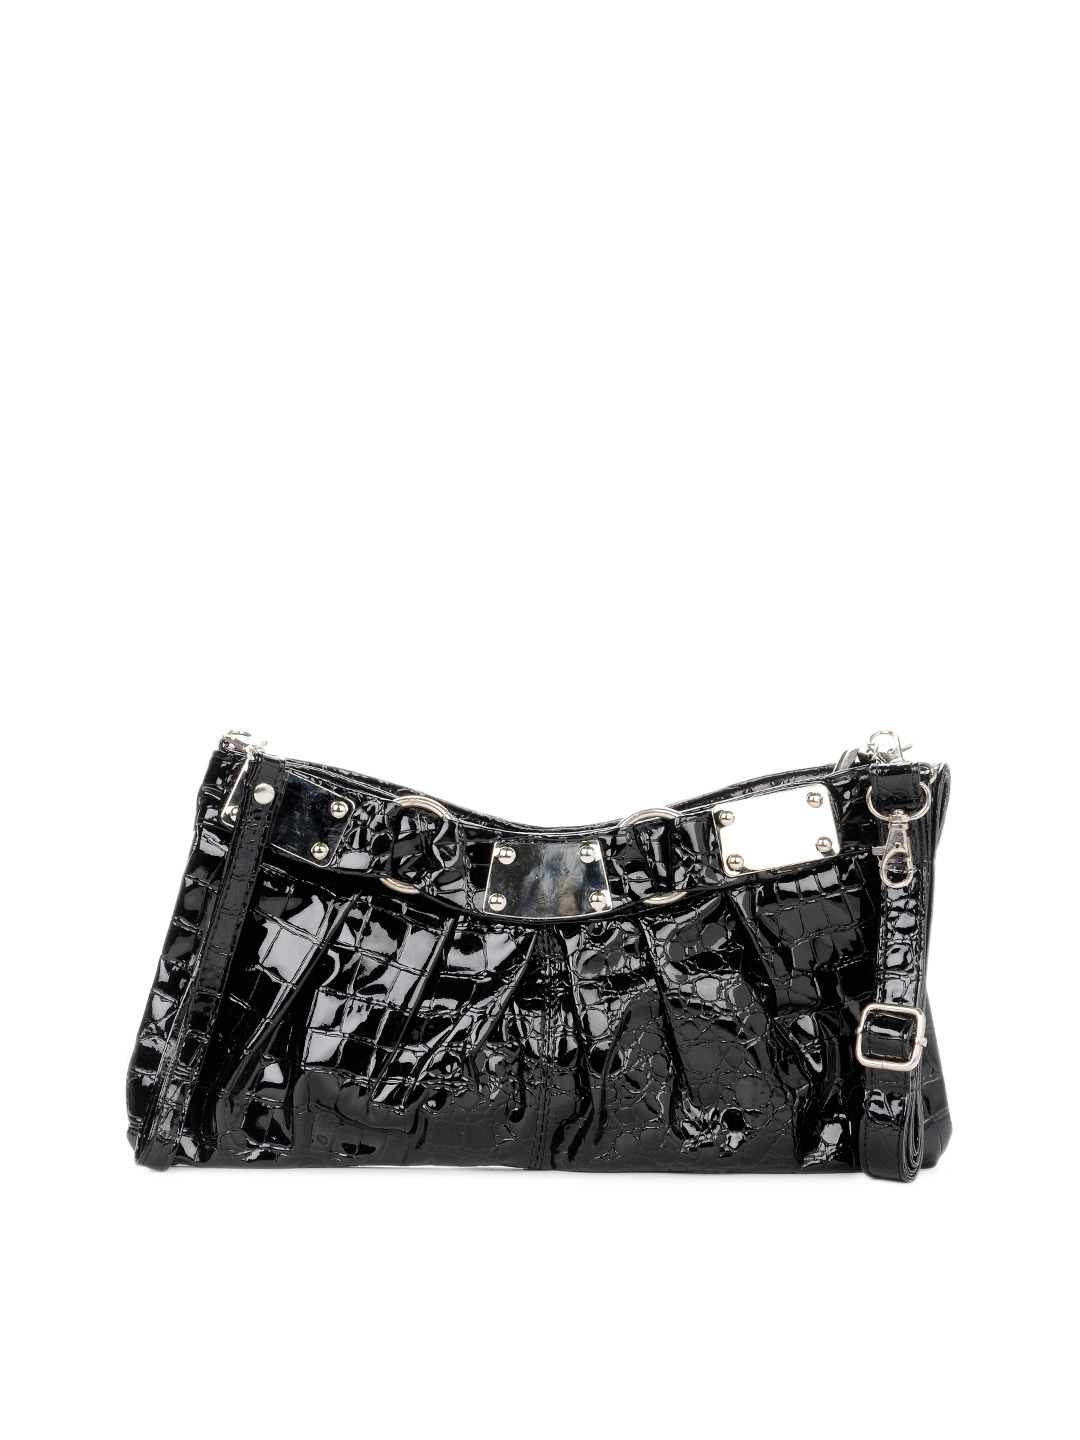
Mod'acc Women Black Clutch
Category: Accessories / Bags / Clutches
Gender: Women
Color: Black
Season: Summer 2012
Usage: Casual